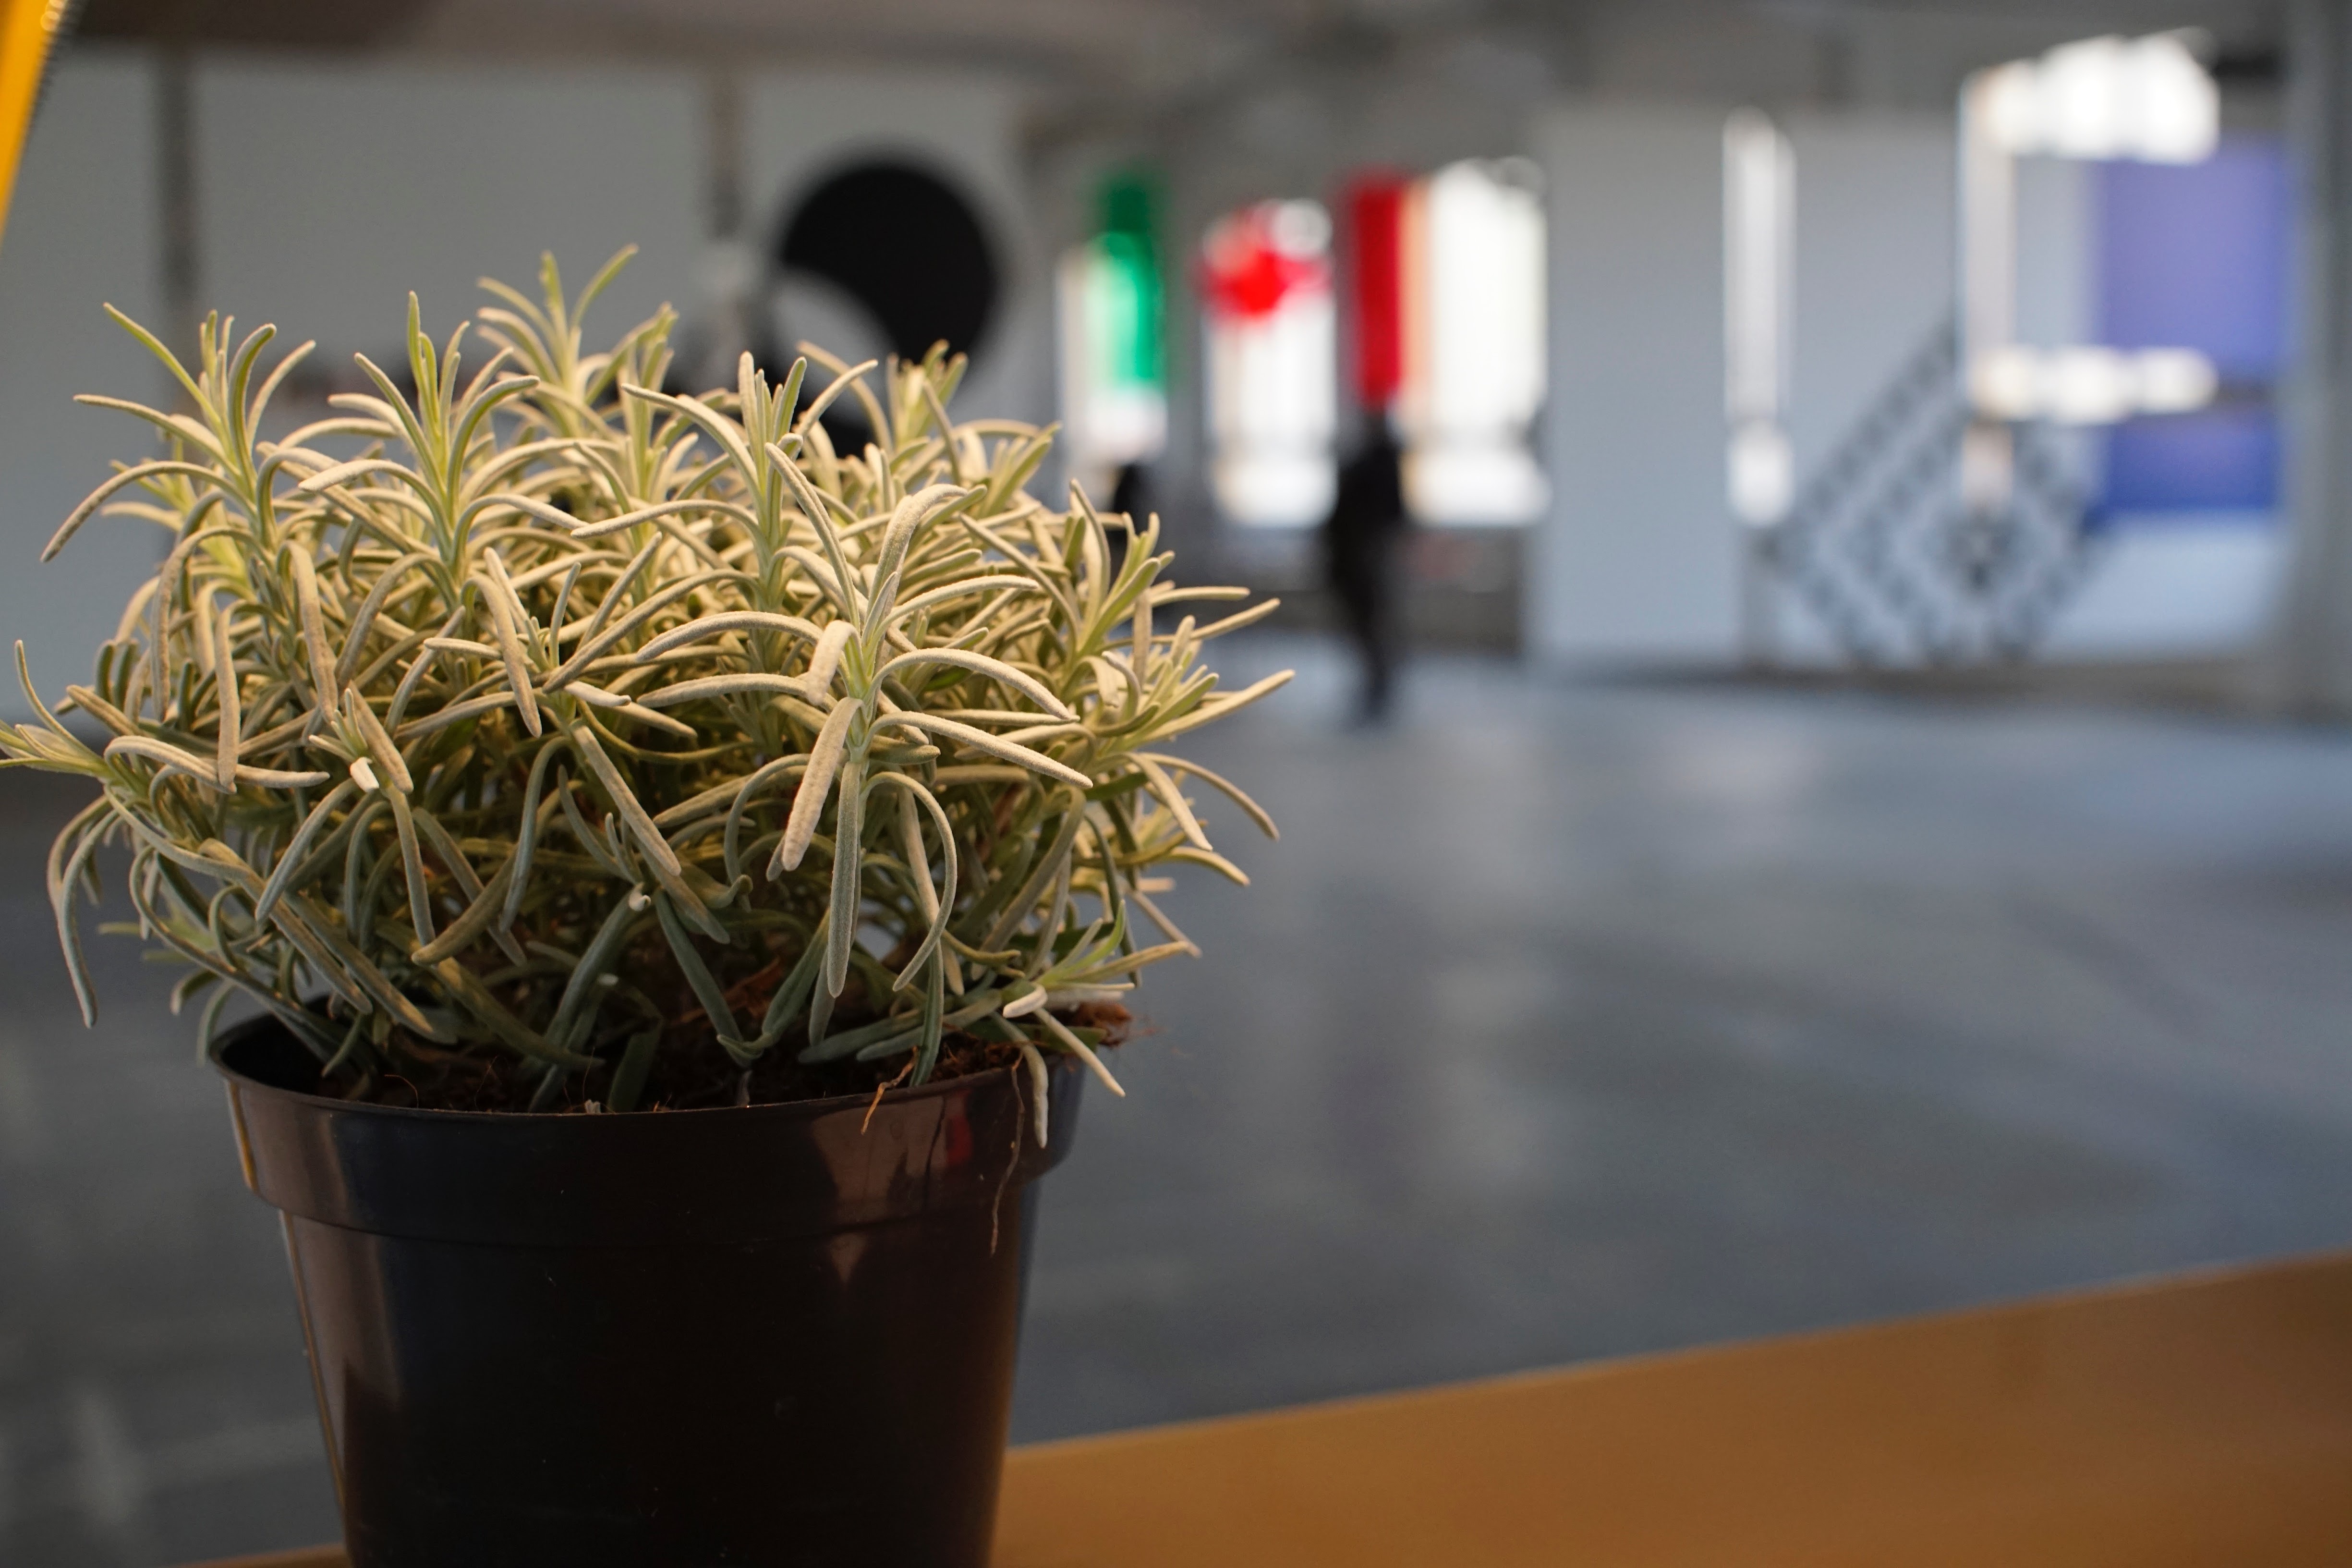
cactus, plant, flower, green, botany, flowering plant, land plant